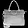
Label: Bag